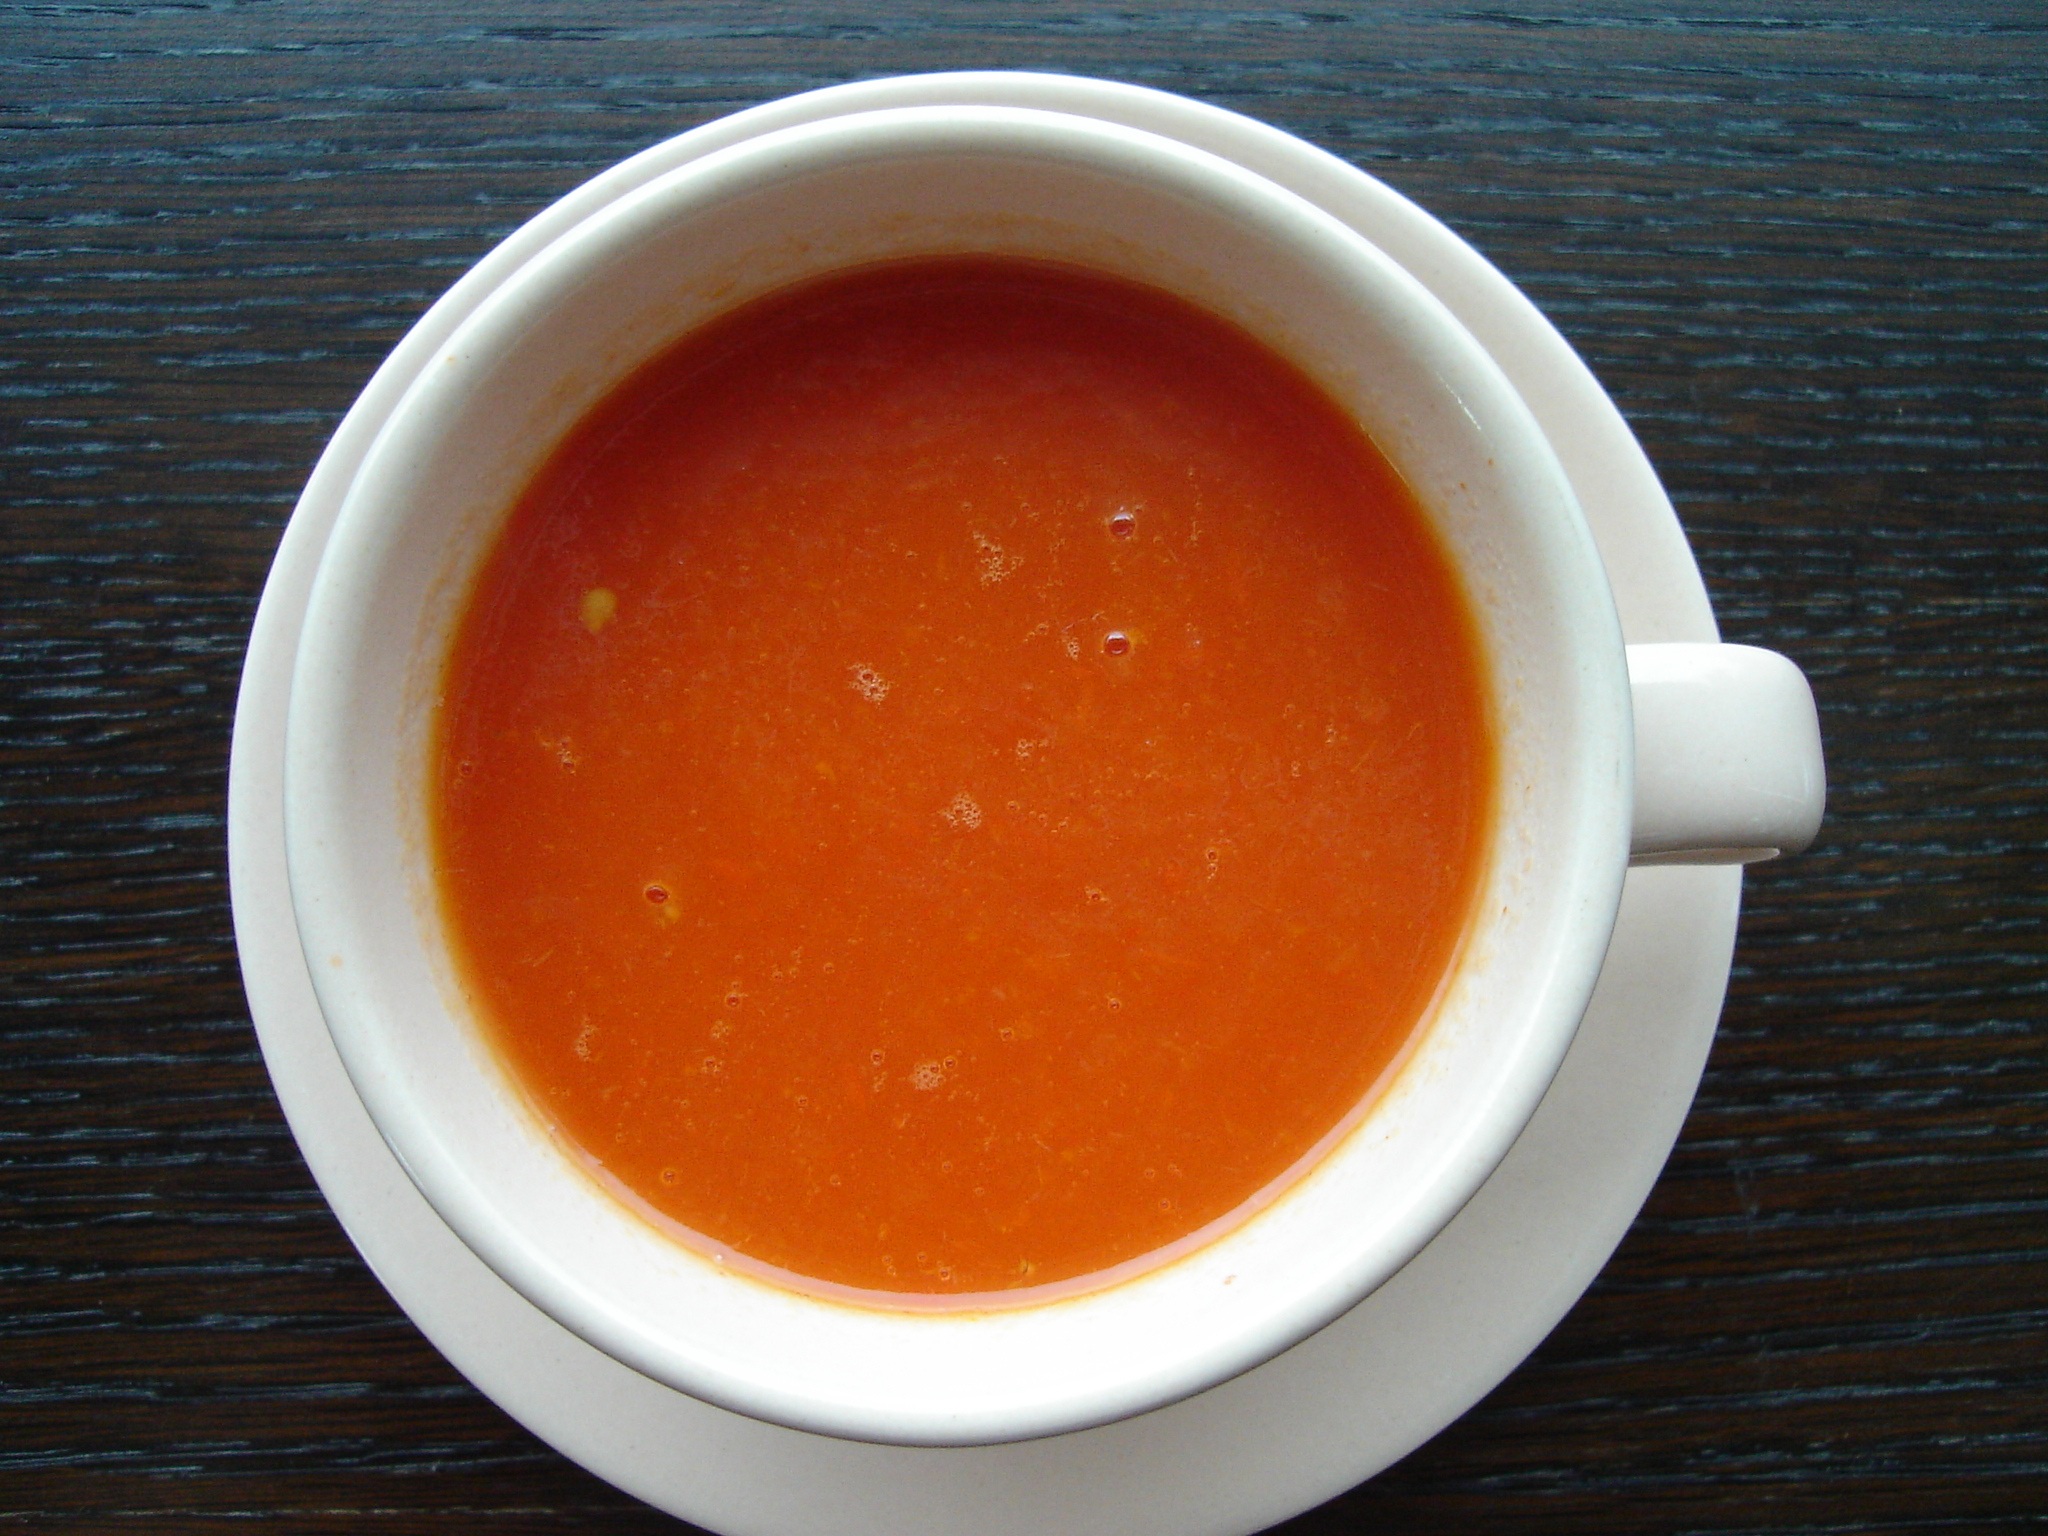
dish, food, produce, vegetable, bag, healthy, cuisine, soup, tomato, flowering plant, cup of, tomato soup, bisque, tarhana, bell pepper soup